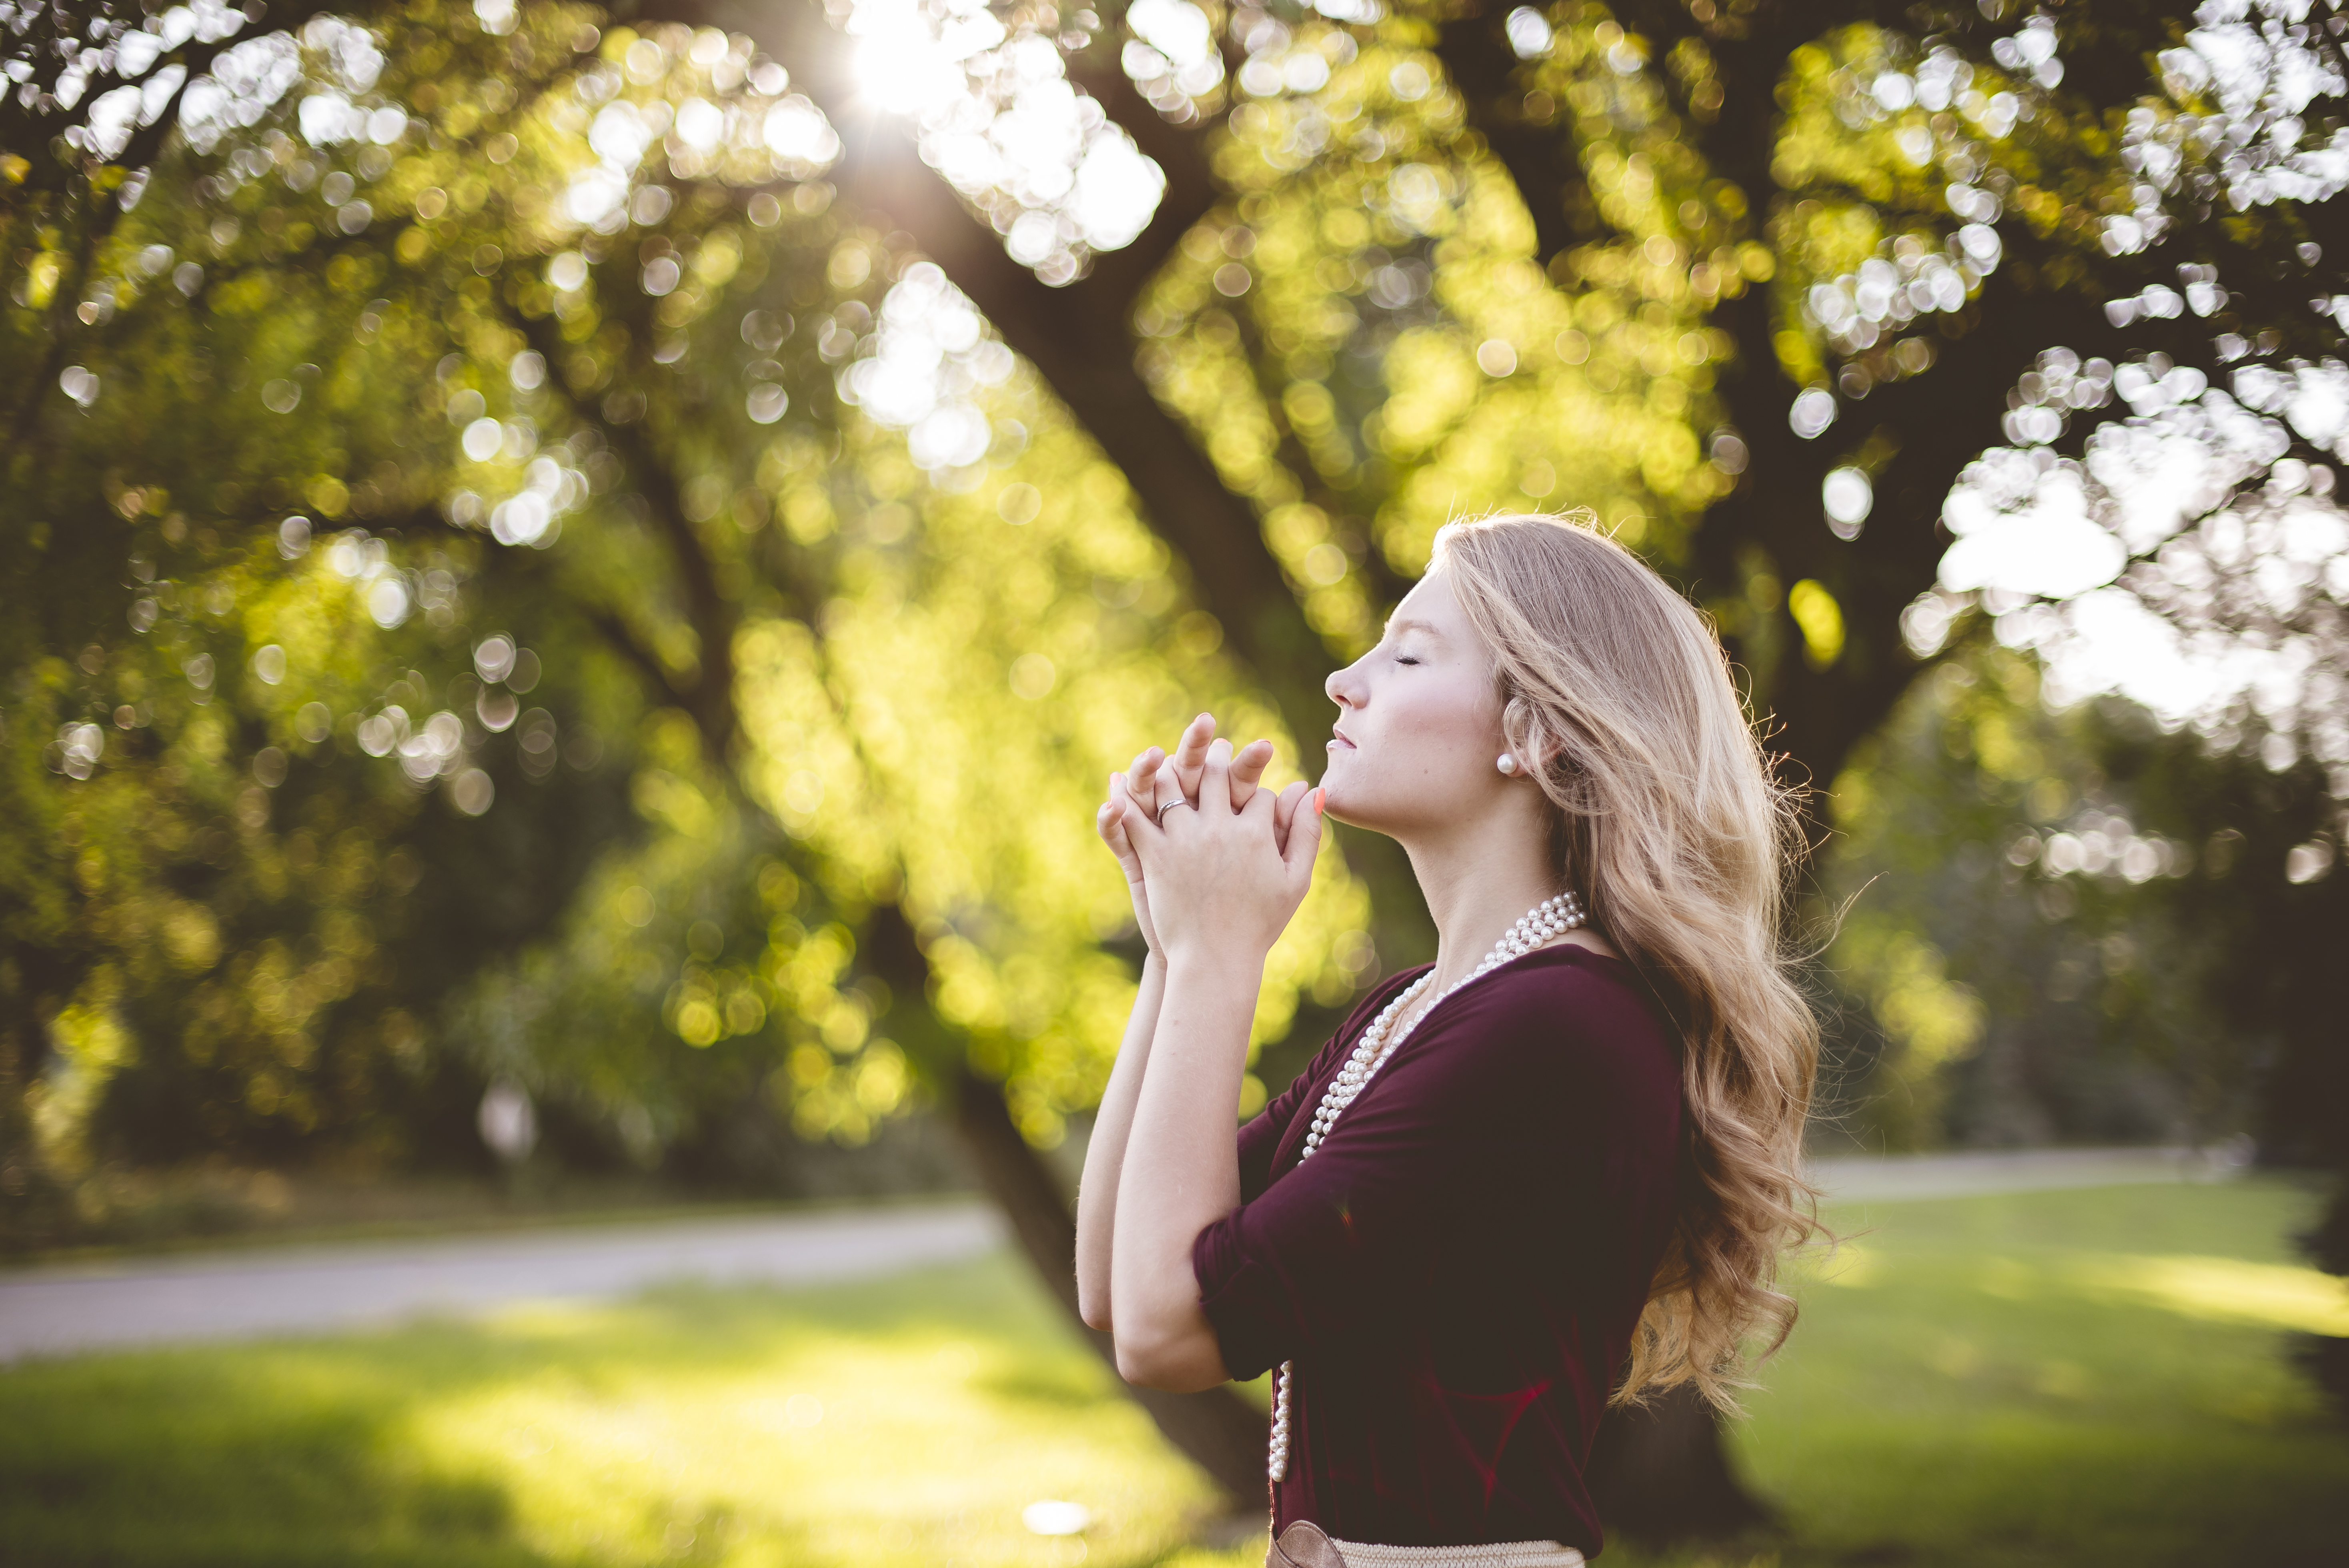
tree, grass, girl, woman, photography, sunlight, flower, spring, autumn, park, romance, yellow, blonde, ceremony, photograph, beautiful, blond, interaction, photo shoot, portrait photography